Festival de las Máscaras (2015)

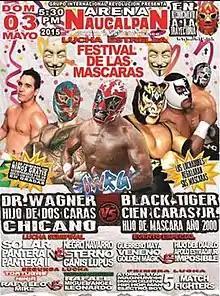
Official poster for the show with the main event competitors (left to right) Chicano, El Hijo de Dos Caras, Dr. Wagner Jr., Black Tiger III, Cien Caras Jr. and Hijo del Máscara Año 2000

Festival de las Máscaras (2015) (Spanish for "Festival of the Mask") was an annual professional wrestling major event produced by Mexican professional wrestling promotion International Wrestling Revolution Group (IWRG), which took place on May 5, 2015 in Arena Naucalpan, Naucalpan, State of Mexico, Mexico. For this annual event IWRG has gotten special permission from the "Comisión de Box y Lucha Libre Mexico D.F." ("Mexico City Boxing and Wrestling Commission") to allow wrestlers who had previously been unmasked after losing a "Luchas de Apuestas", or bet match, to wear their masks again for this show only.